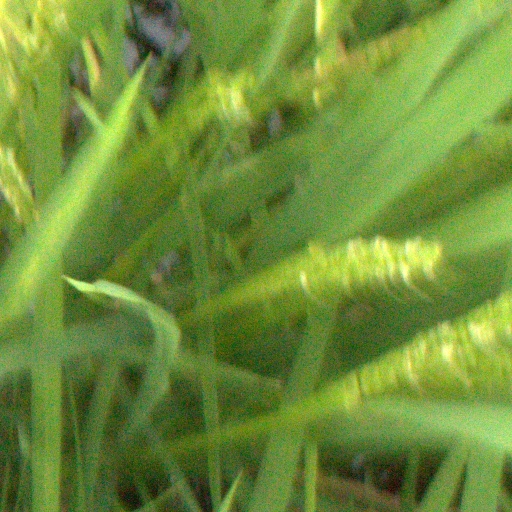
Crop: rice